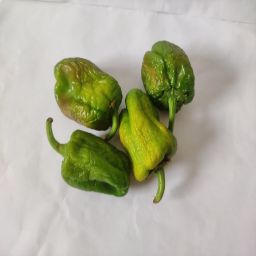
Crop: Bell Pepper
Quality: Old